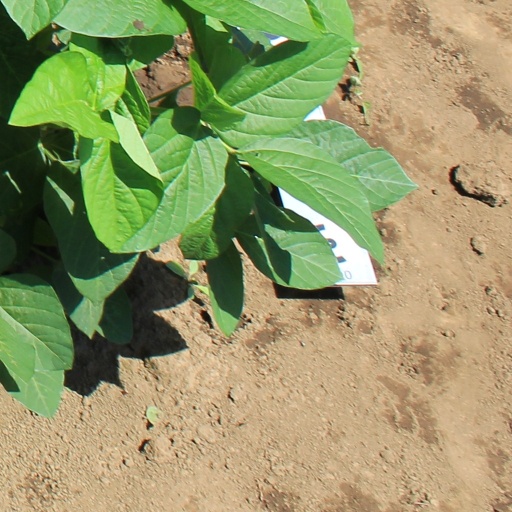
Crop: soybean